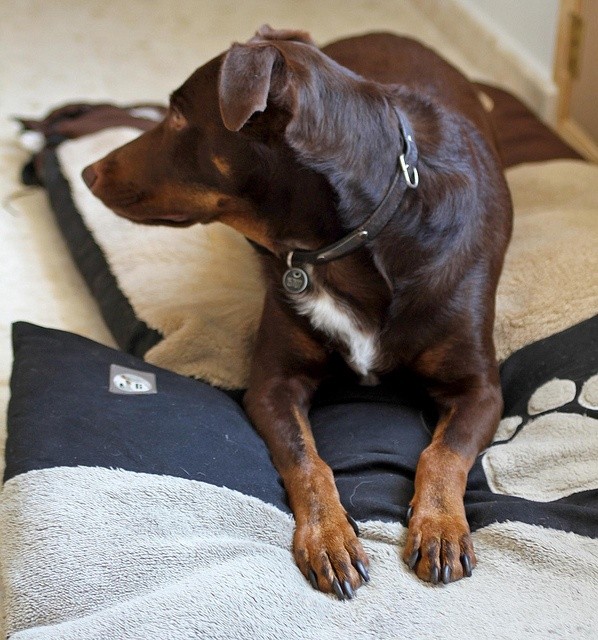
The dog is laying on the bed resting.
A brown and white dog laying on two pillows.
A dog sits on the floor looking away from the camera.
A family dog laying comfortably on a pet mat.
A dog is laying down on the floor.